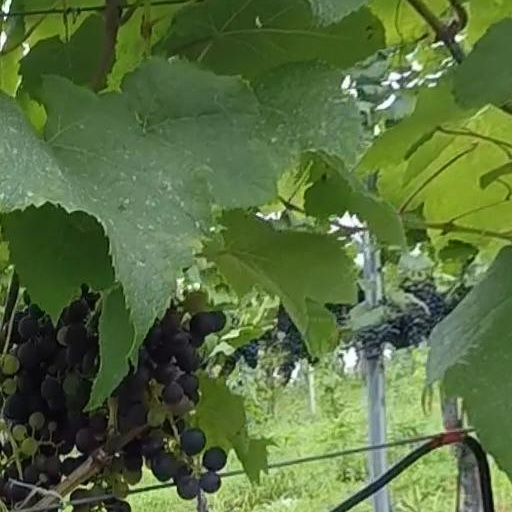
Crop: grape